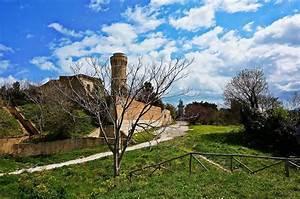
chicken